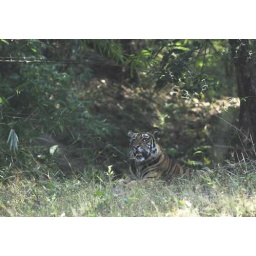
A tiger cub keeps cool in the afternoon shade.